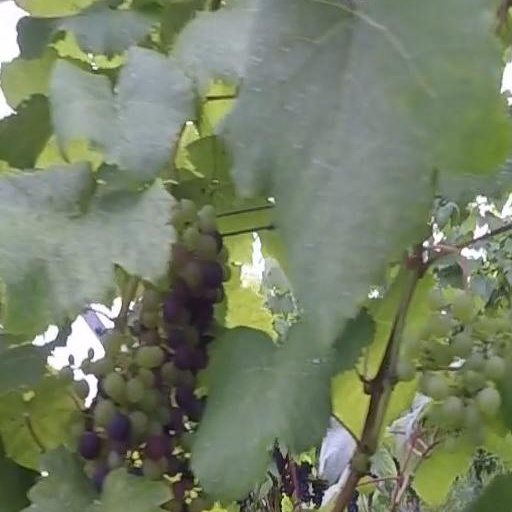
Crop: grape